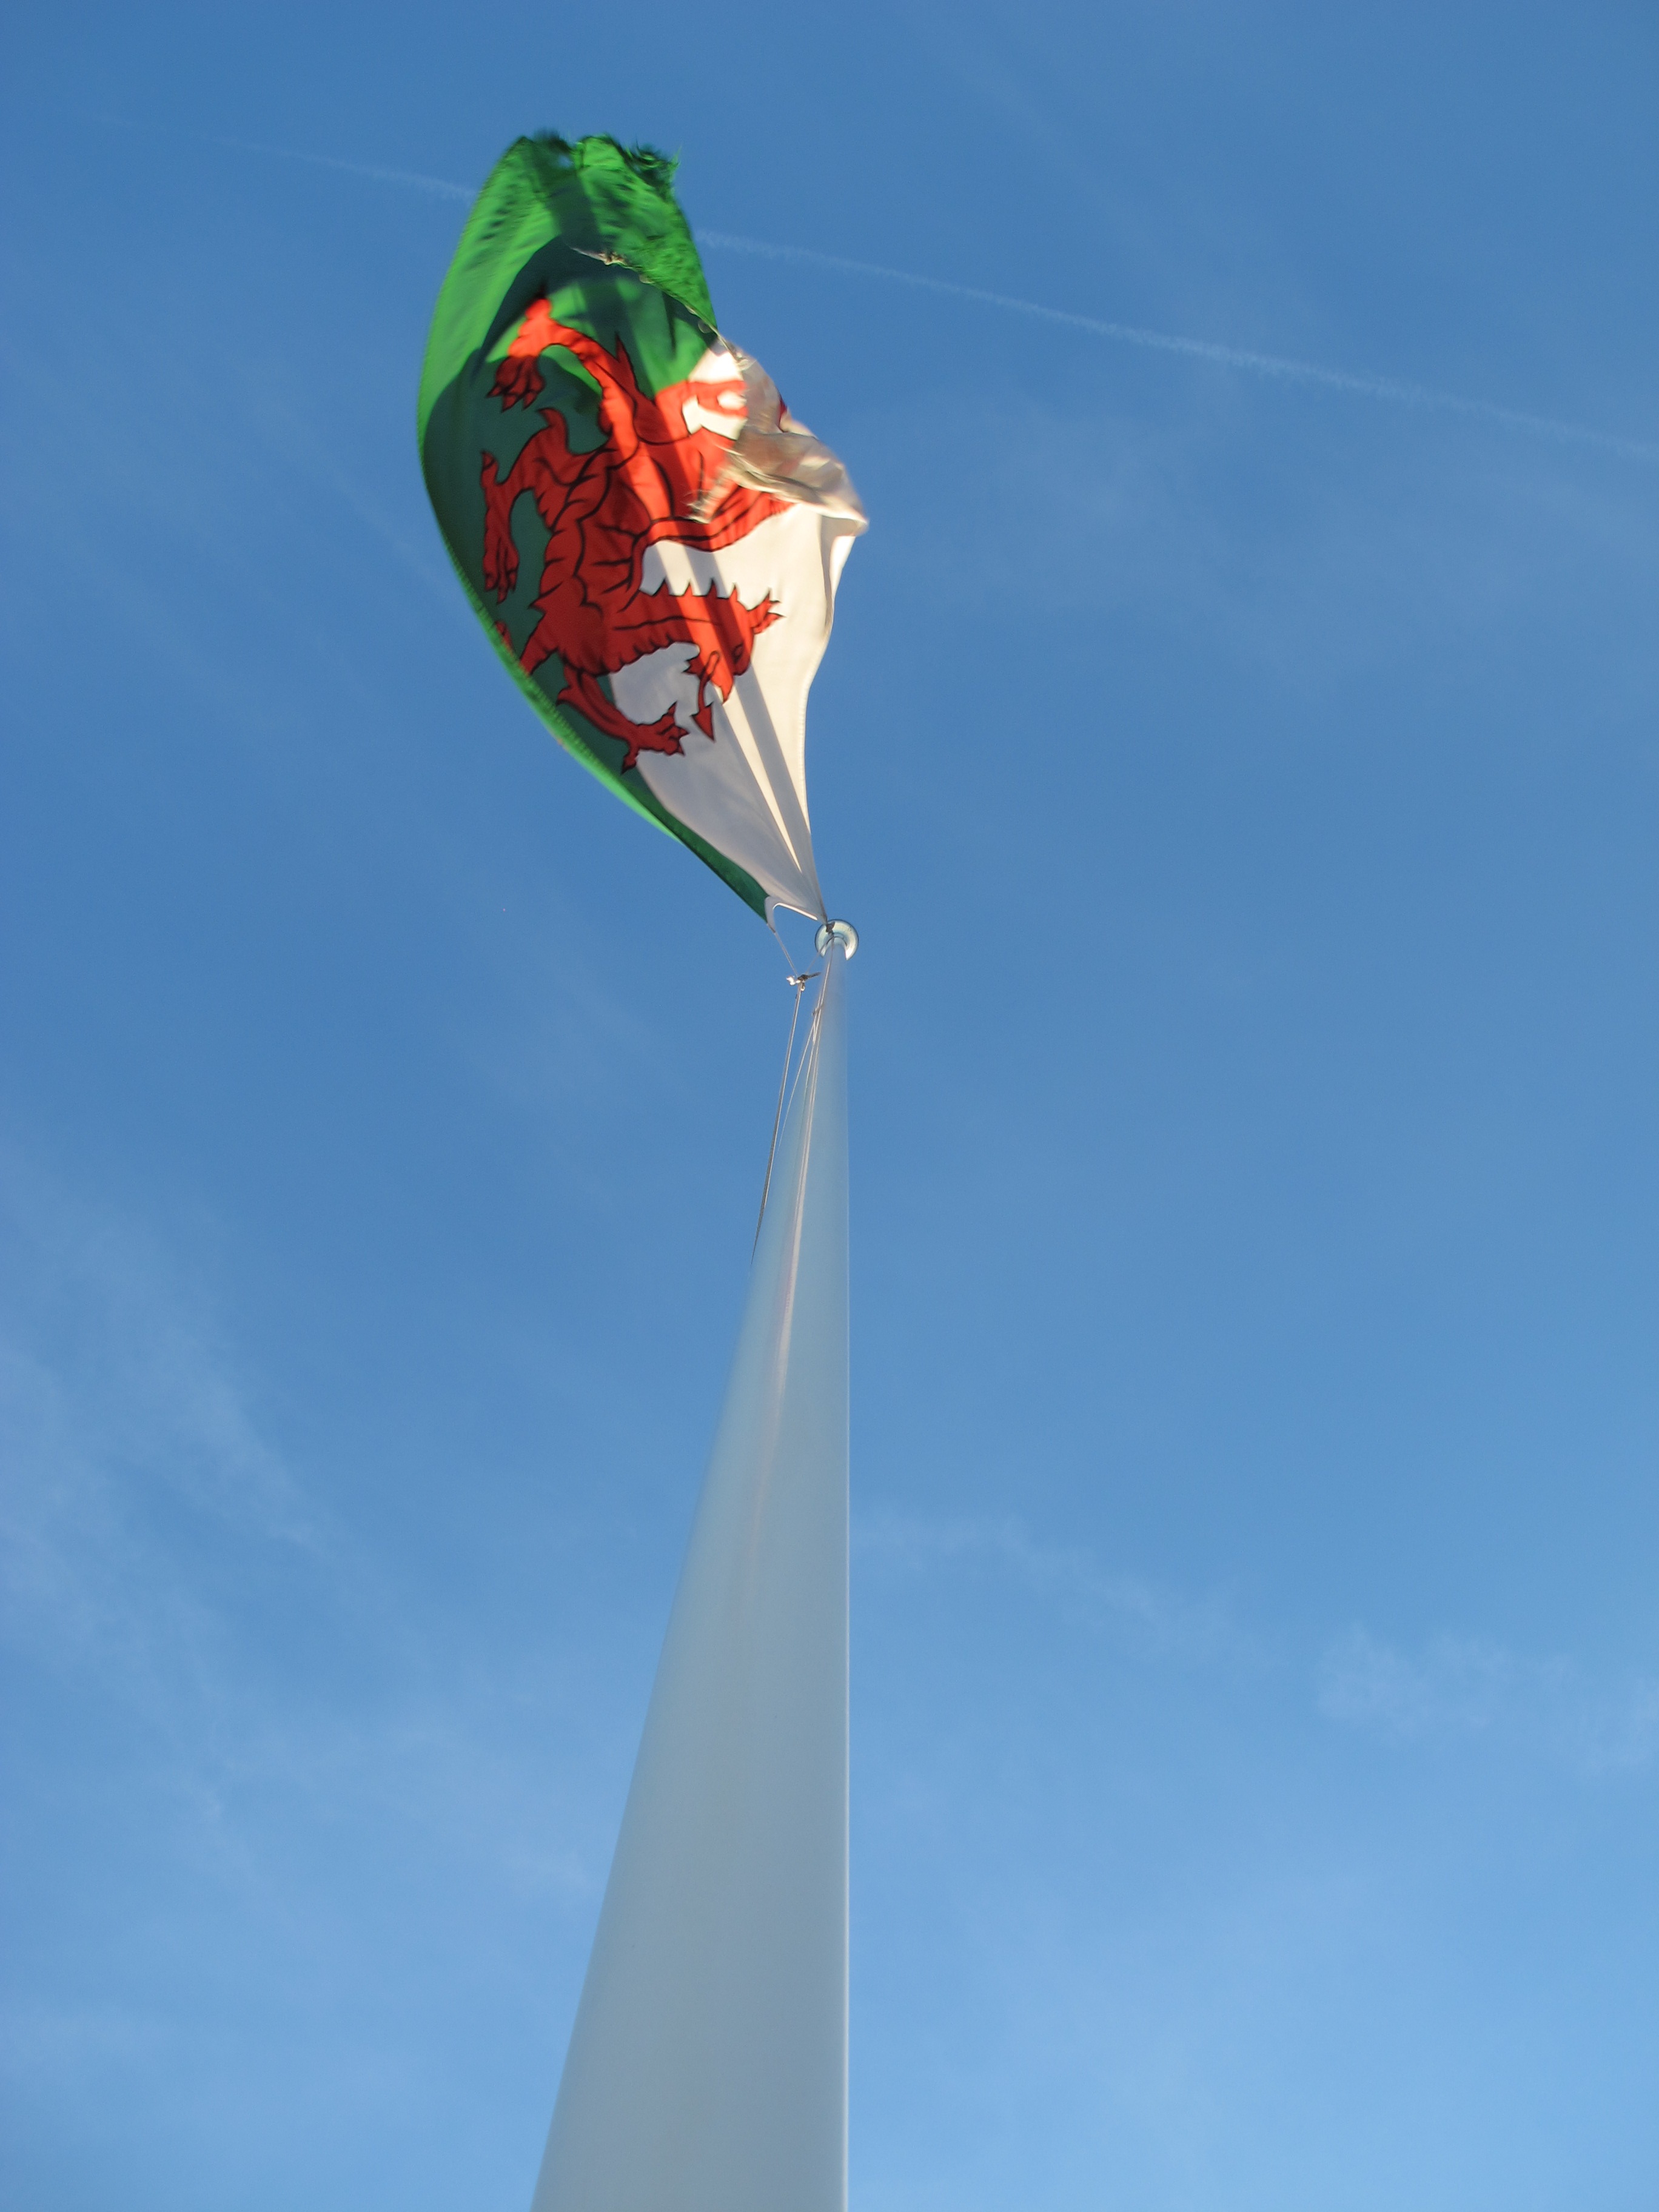
wind, mast, flag, blue, toy, emblem, wales, welsh, atmosphere of earth, windsports, kite sports, red dragon